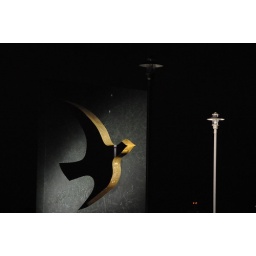
tower bridge by night